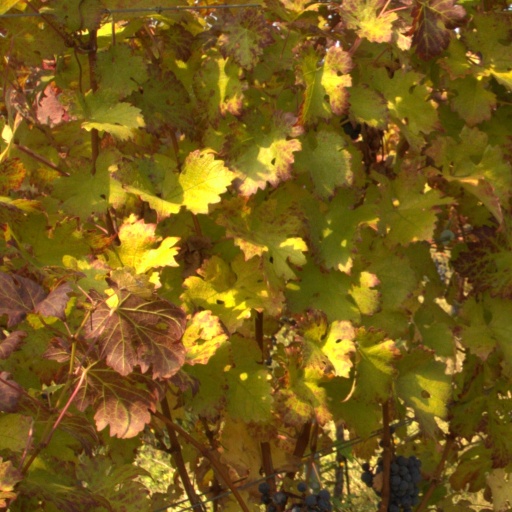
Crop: grape